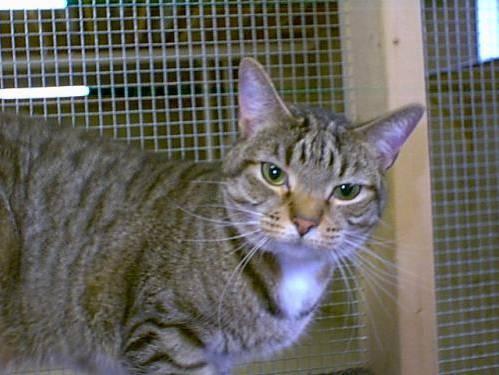
cat